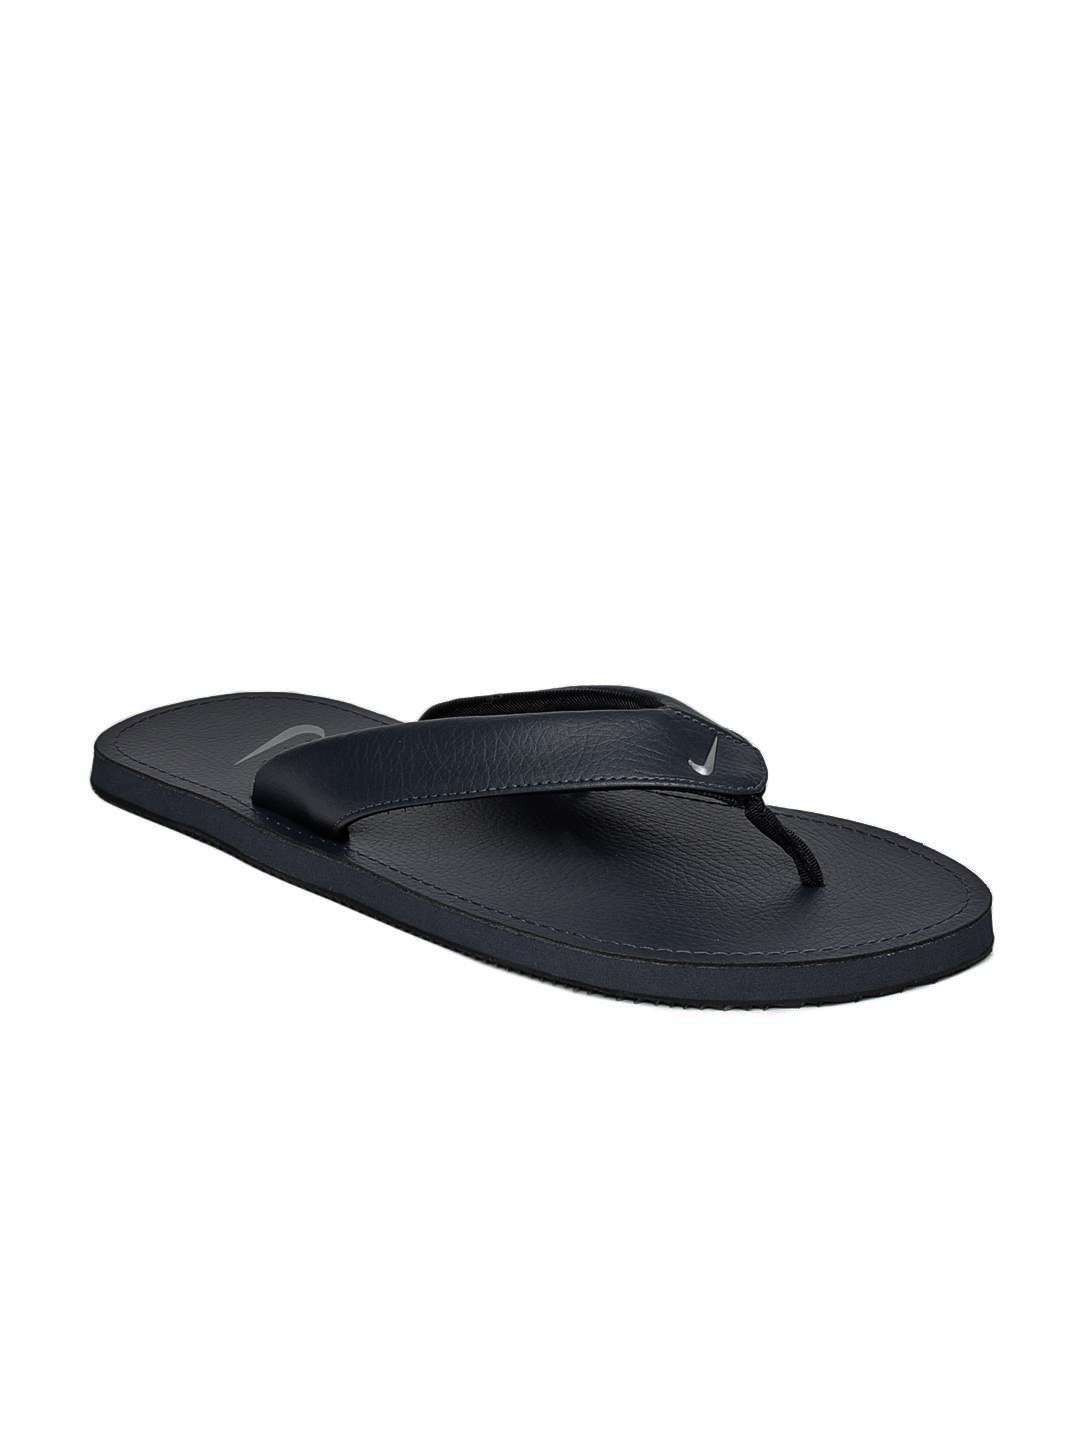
Nike Men Navy Blue Flip Flops
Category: Footwear / Flip Flops / Flip Flops
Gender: Men
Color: Navy Blue
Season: Fall 2012
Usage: Casual